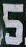
Number: 5